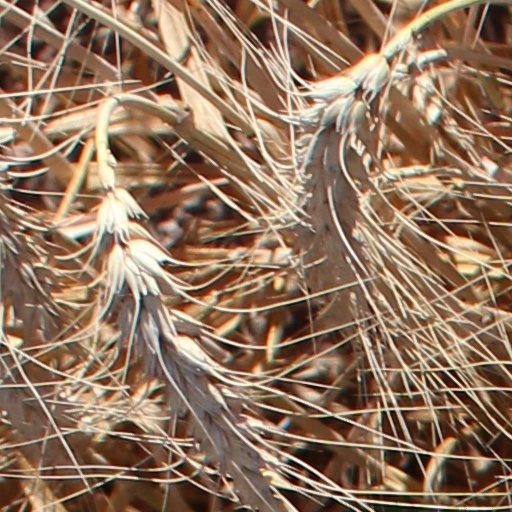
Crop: wheat